Solihull

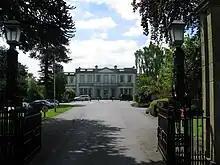
Solihull Malvern Hall

By the 1700s, work was underway on Malvern Hall, with Humphrey Greswolde overseeing, it would be completed in the first half of the century. The hall featured a gatehouse onto the Warwick Road designed by Sir John Soane, architect of the Bank of England. In 1809 the hall would be painted by John Constable, for his patron, Henry Greswolde Lewis. The Greswoldes would later sell the house to Solihull council who converted the estate into Malvern Park. The hall is today part of Solihull School.